Triple Seat

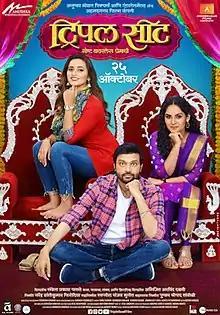
Theatrical release poster

Triple Seat is a 2019 Indian Marathi language romantic comedy film directed by Sanket Prakash Pavse and produced by Narendra Shantikumar Firodiya under the banner of Anushka Motion Pictures & Entertainment and Ahmednagar Film Company with Swapnil Sanjay Munot as co-producer. The film starring Ankush Chaudhari, Shivani Surve and Pallavi Patil follows the story of a couple (played by Ankush Chaudhari and Shivani Surve) with a third angle (played by Pallavi Patil) to form a love triangle in a cross connection of wireless love.